Fernando Soto (Spanish actor)

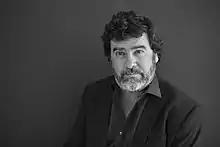

Fernando Soto (born in Madrid, 18 October 1968) is a Spanish actor and director. He graduated from the RESAD School of Drama in 1992.